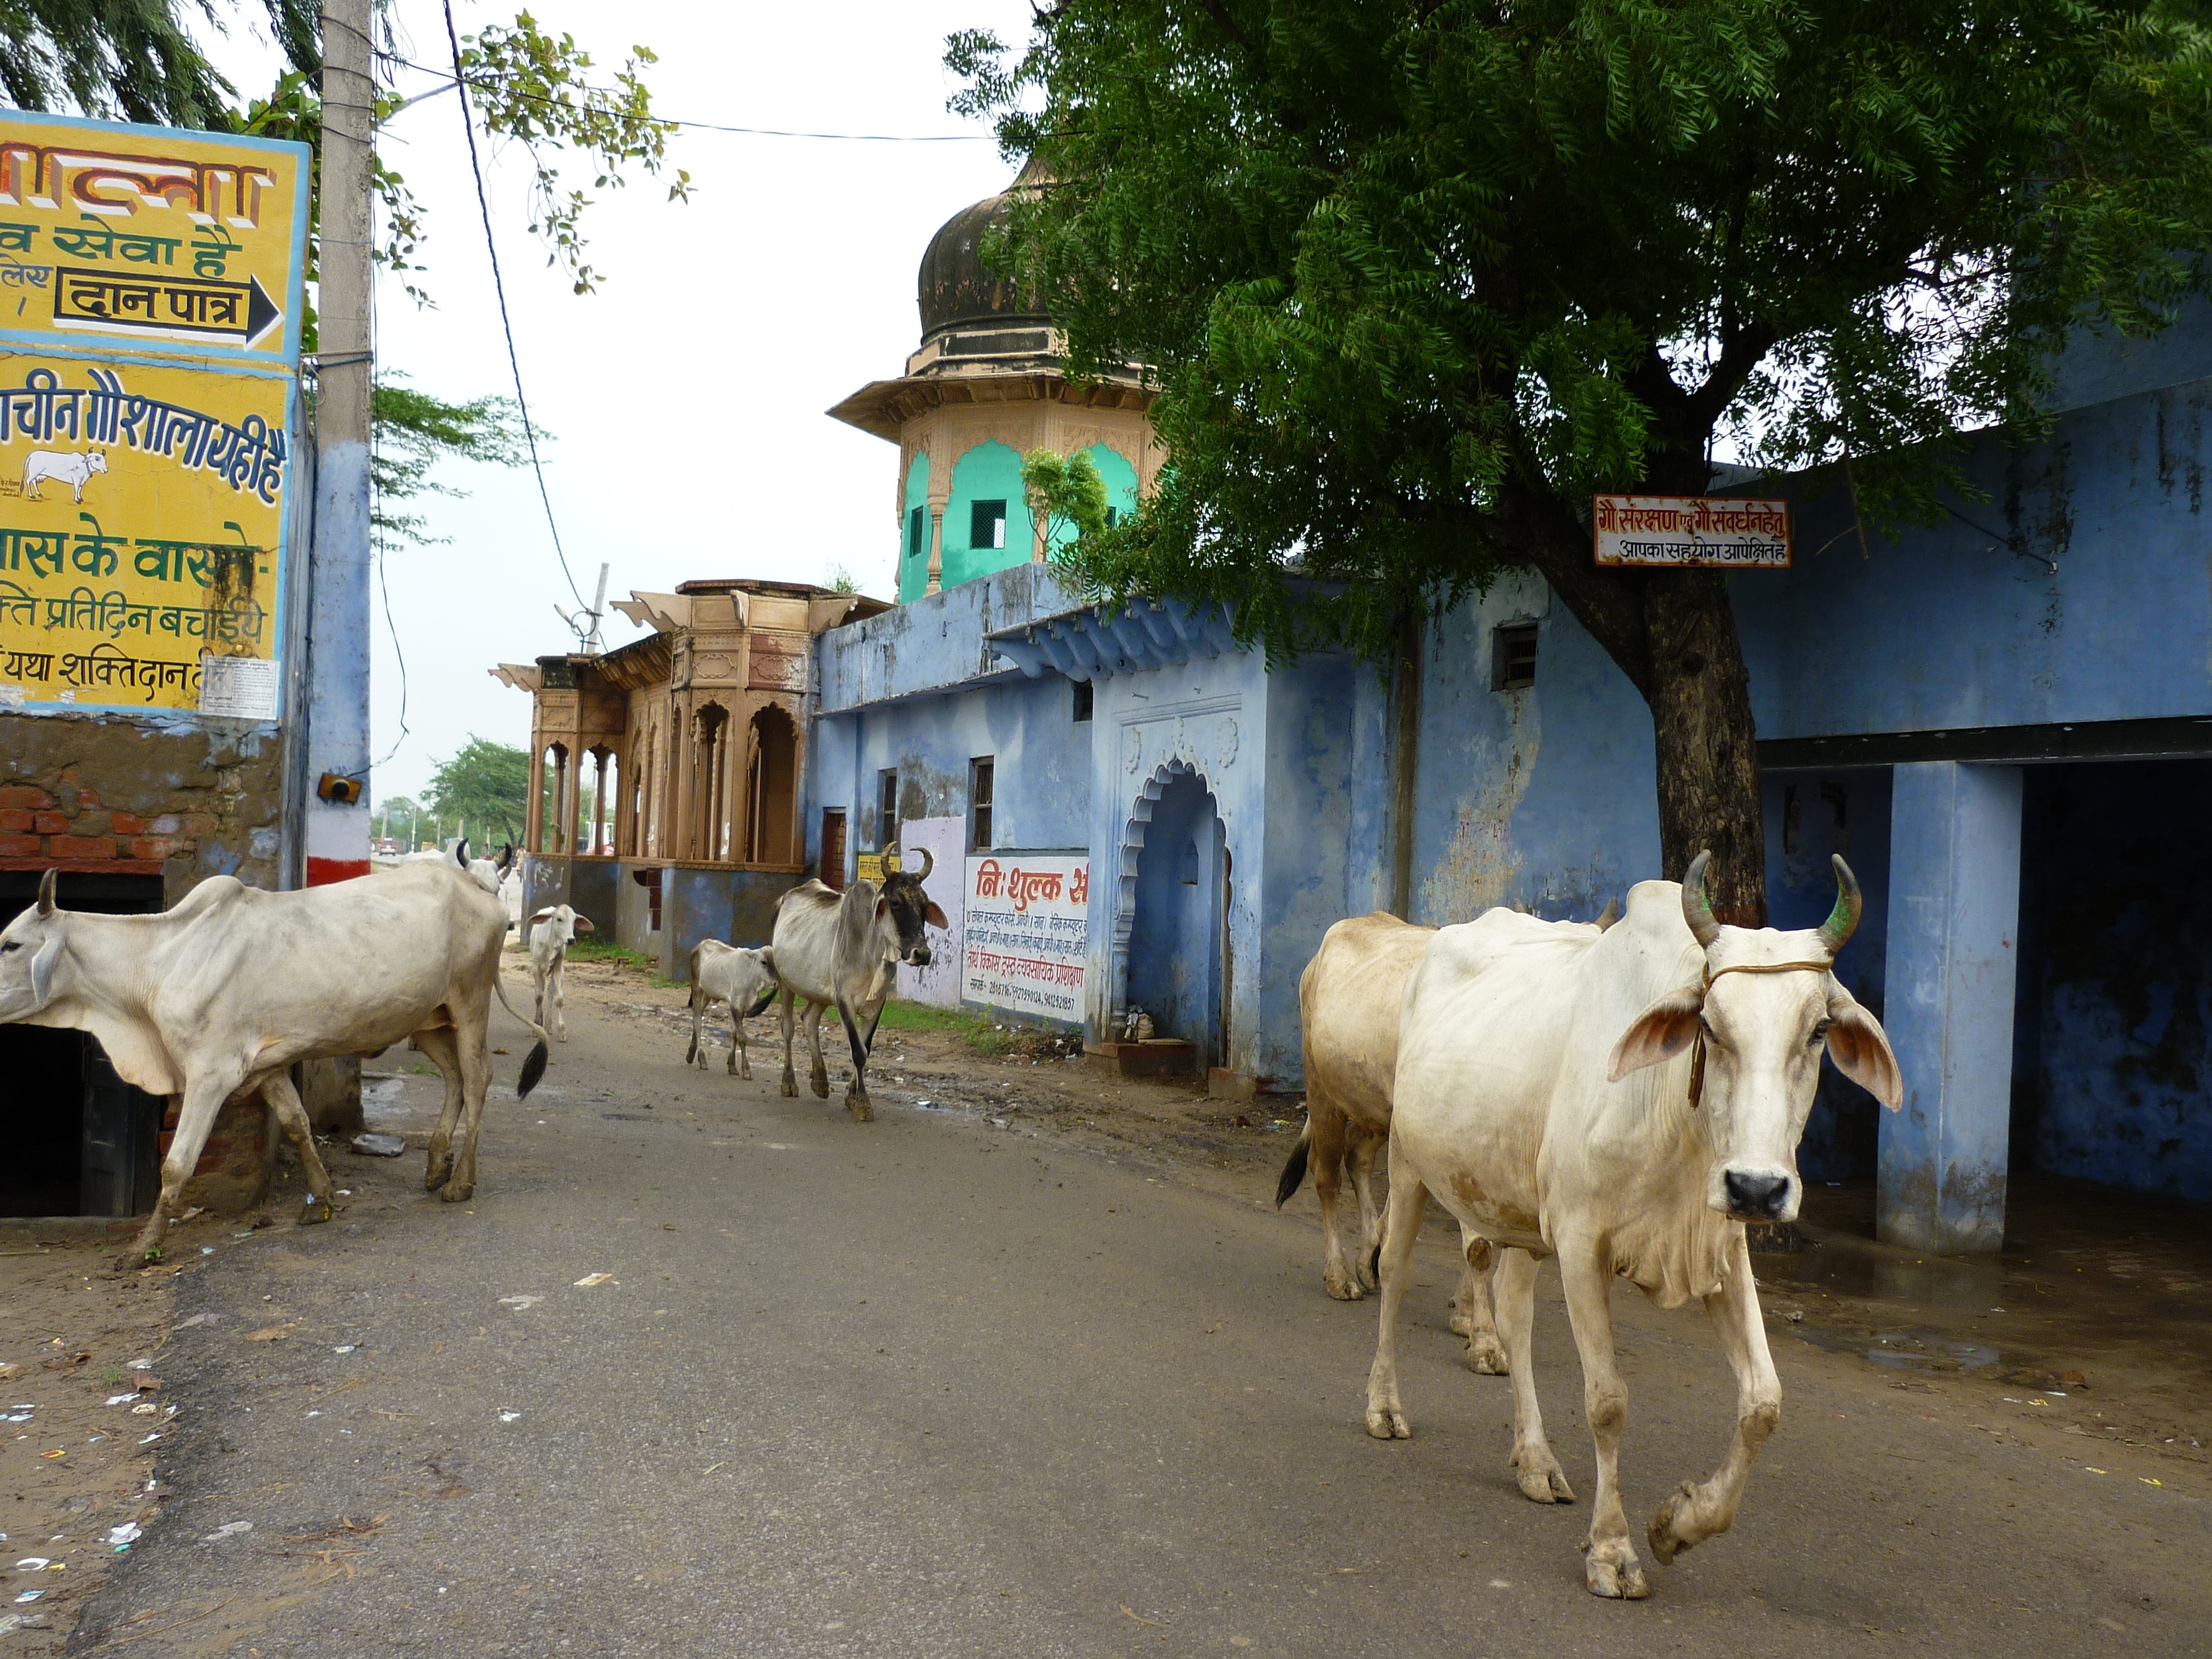
road, street, village, goat, food, goats, rural area, human settlement, cattle like mammal